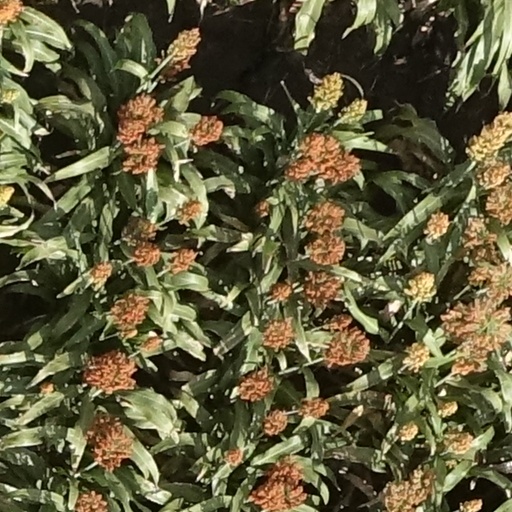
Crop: sorghum